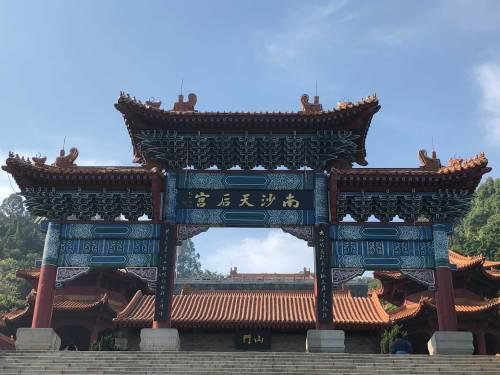
地标名称：南沙天后宫
所在城市：广州市·南沙区